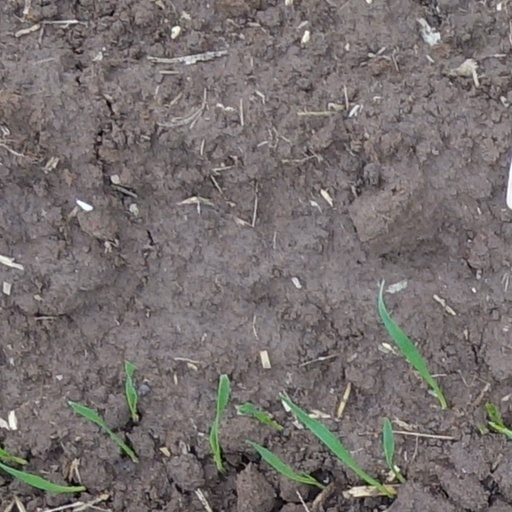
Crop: wheat